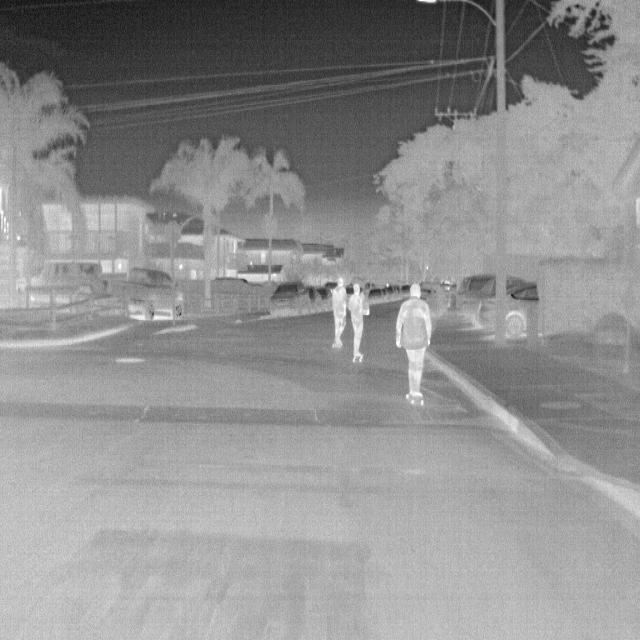
Detected objects:
label: person
label: person
label: person